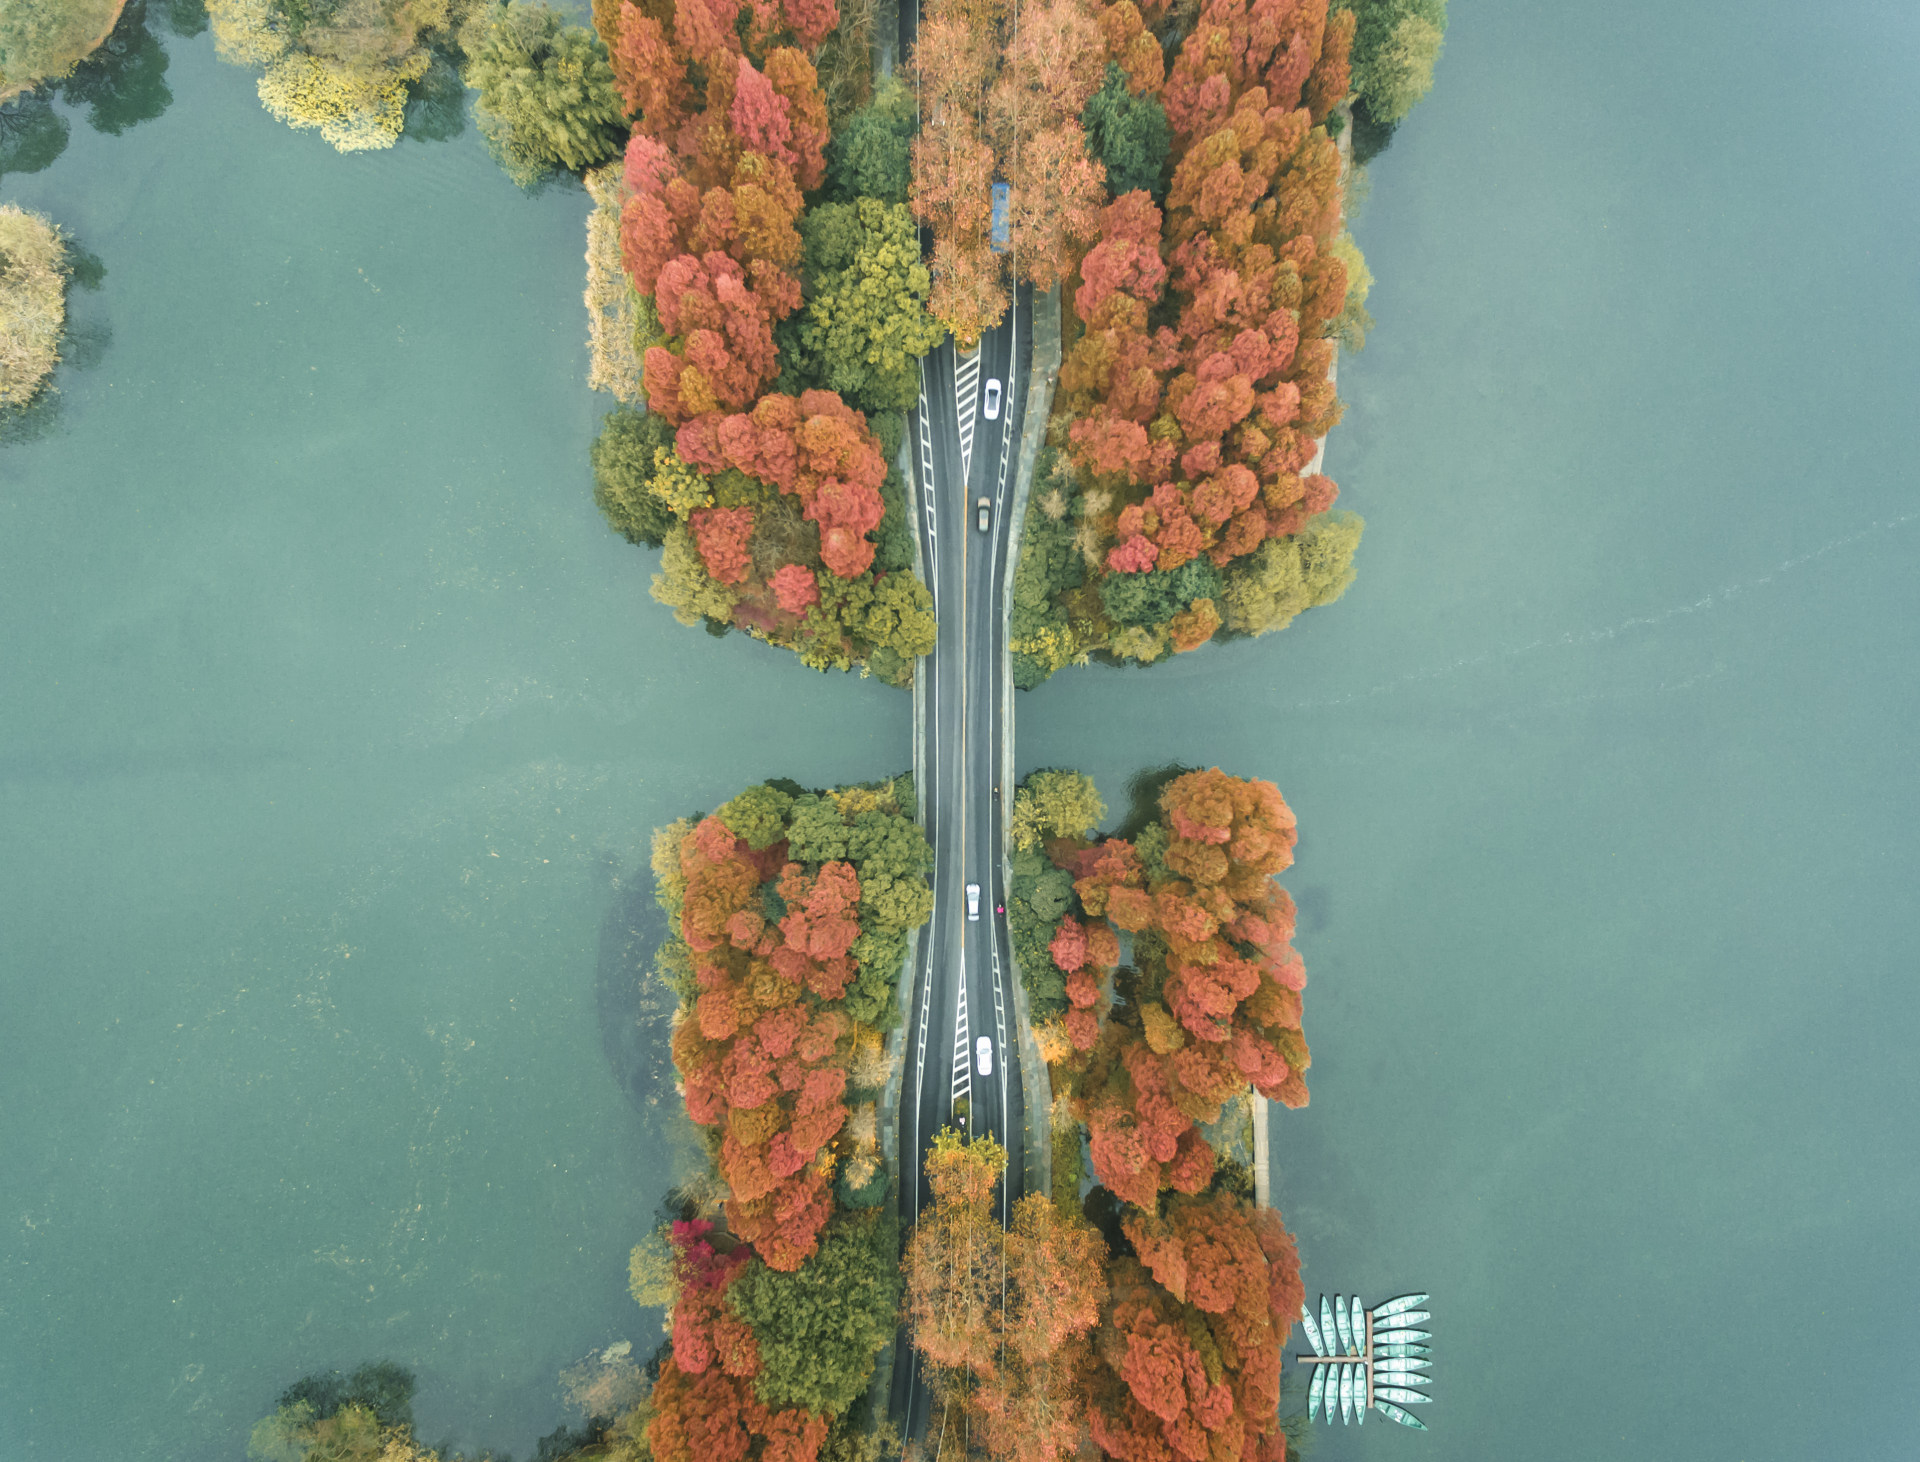
hangzhou, plant, tree, flower, vitis, grapevine family, plant stem, grape